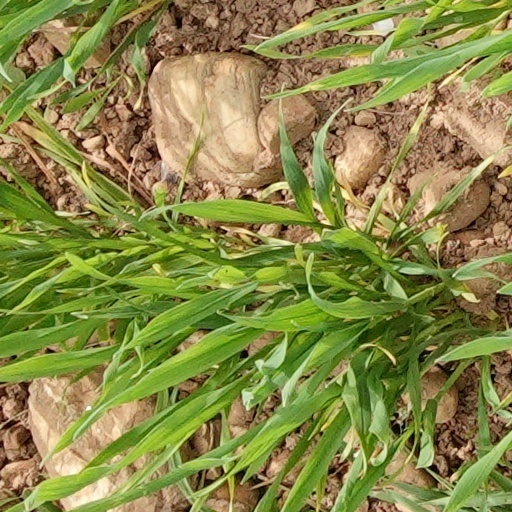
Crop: wheat